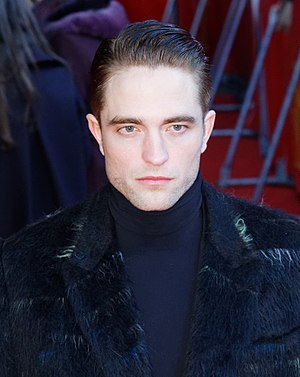
Robert Pattinson
Robert Pattinson i 2017
Robert Douglas Thomas Pattinson er en engelsk skuespiller, musiker og model, bedst kendt for sine roller som Cedric Diggory i Harry Potter og Flammernes Pokal og Edward Cullen i Twilight og Jacob Jankowski i Water for Elephants. Han spillede endvidere hovedrollen som Tyler i filmen Remember Me, instrueret af Allen Coulter, som havde dansk premiere 8. april 2010.